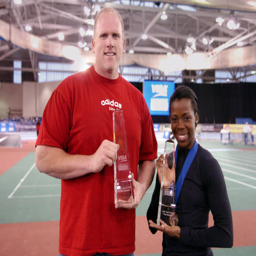
olympic athlete and athlete , winners